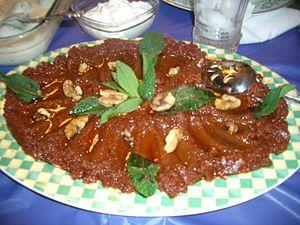
La mouhammara ou mhammara est une sauce à base de piment originaire d'Alep, en Syrie, que l'on retrouve dans la cuisine levantine et la cuisine turque.